Palestinian wine

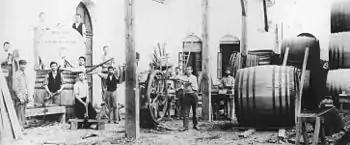
Winemaking in Zikhron Yaakov, 1890s

Vines were among the three major crops cultivated in Roman and Byzantine Palestine and there are numerous remains of ancient winery installations. Wine was produced throughout the region, from the fertile plains in the north, to the arid areas of the Negev. In Akhziv, an enormous press with the capacity for 59,000 litres was dated to the 4th century. Archaeology suggests that there was a substantial increase in production in the early Byzantine period and most of the large-scale presses date to this era. The rabbis of the Talmudic era devoted much attention to wine production and commerce and instituted many laws religious pertaining to it. Although the Talmud states that "the wine of Tyre was cheaper than Palestinian wine," nowhere does it mention that wine was ever exported abroad. Various other sources from the Byzantine period reveal that this indeed occurred. Around the mid-fourth century, the anonymous writer of "Expositio totius mundi et gentium" states: "Ashkelon and Gaza...export the best wine to all Syria and Egypt." Transport jars or amphorae have been found in large quantities at various Mediterranean sites, at harbours and as parts of shipwrecked cargos off the shores of Cyprus, Greece and Asia Minor. Significant international trade in Palestinian wine started in the early 5th century, and lasted another 250 years. The deposits of Palestinian amphorae in foreign regions is substantial. They show that Palestinian wines were exported as far as Spain, Gaul and the British Isles. In this period, they accounted for 45% of amphorae found in Carthage, 20% at 6th-century Argos and Marseille and 16% at Naples in the 7th century. It is assumed that the Palestinian Bag Jar, one of the most common forms of pottery to be found in the southern Levant, carried white Palestinian wine when exported. John the Almsgiver (7th-cent.) is said to have admired the aromatic bouquet of the expensive Palestinian wine he was offered in Alexandria. Coming from the land of the Bible, Palestinian wine appealed to Christian priests for use during the Eucharist.